Deuces (song)

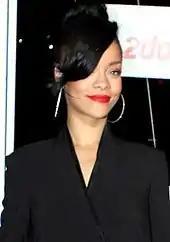
Critics speculated that the lyrics of the song were about Brown's former relationship with Rihanna "(pictured)".

On May 15, 2010, Brown performed "Deuces" with Tyga at the "Virginia Stand Up! A Call to Action" benefit concert as part of a set list, which included "Say Goodbye", "Yo (Excuse Me Miss)", "Gimme That", "Kiss Kiss", "Take You Down" and "Forever". The concert was organized by Brown to help with continued relief efforts in Haiti following the January 2010 earthquake. Jayson Rodriguez of MTV News wrote that "the superstar singer couldn't have been more giving, doing his best to please the packed house". On December 3, 2010, Brown, wearing a charcoal grey suit with Adidas sneakers, performed the song with Tyga and Kevin McCall as part of his set list at the Cali Christmas concert. In March 2011, Brown and Tyga performed "Deuces" on the television music show, "106 & Park". "Deuces" was also added to the set list of Brown's F.A.M.E. Tour. In his review of the tour, Jeremy Trucker of "The Baltimore Sun" criticized Brown for lip syncing his performances, and remained unconvinced that Brown's "talent was special enough to warrant his continued, well, fame". In April 2012, Brown performed "Deuces" at the Supafest tour in Australia as part of a set list, which included "Run It!", "Yeah 3x", "Look at Me Now", "She Ain't You", "Wet the Bed" and "Turn Up the Music", among others. A reviewer for "Rap-Up" magazine praised his set, writing "A tatted Chris Brown thrilled with his chart-topping hits".